Office of the United Nations High Commissioner for Human Rights

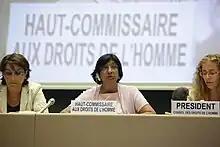
Navi Pillay (centre), High Commissioner for Human Rights from 2008 to 2014

The mandate of OHCHR derives from Articles 1, 13 and 55 of the Charter of the United Nations, the Vienna Declaration and Programme of Action and General Assembly resolution 48/141 of 20 December 1993, by which the Assembly established the post of United Nations high commissioner for human rights. In connection with the programme for reform of the United Nations (A/51/950, para. 79), the OHCHR and the Centre for Human Rights were consolidated into a single OHCHR on 15 September 1997.